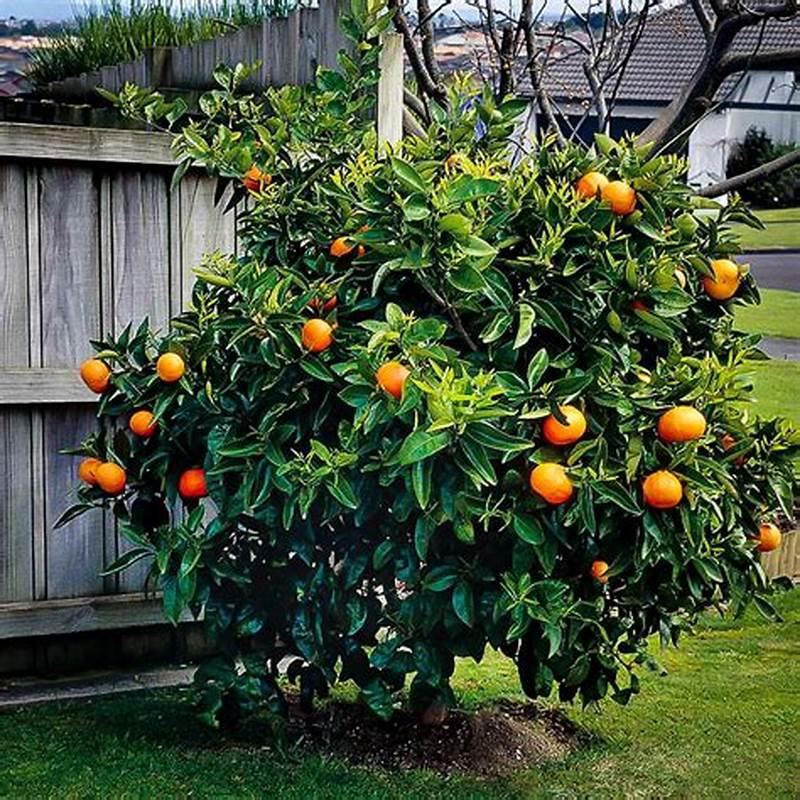
Huu ni mfumo wa kupeleka maji mashambani hasa kwenye mimea ya mahindi. Mifumo hii ni muhimu sana nchini Kenya na kwingineko kwani husaidia wakulima kuendelea na kilimo hata kama ni wakati wa ukame. Hii inaashiria usalama wa chakula kuongezeka, tajika, kwa sekta ya kilimo hivi kuboresha maisha ya wakulima.